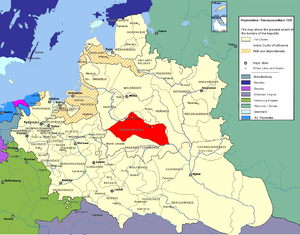
Sorterutenien
Sorterusland på kortet markeret med rødt.
Sorterutenien er et historisk landskab tilsvarende nordvestlige del af den nuværende Hviderusland, regionen omkring Navahrudak i den øvre del af floden Nemunas. Udtrykket blev brugt første gang i vestlige europæiske kilder omkring 1360, men blev da brugt om et område i Ukraine. Navnet Hviderusland er hovedsageligt blevet brugt i skrifter fra 1700-tallet.